Winfield, Illinois

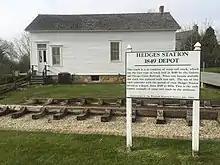
Hedges Station "Besch House" is the oldest remaining train depot in Illinois

The Chicago-Winfield Tuberculosis Sanitarium was founded in 1909. As tuberculosis declined, the Sanitarium saw a decrease in patients and in 1962, the sanitarium was purchased by the Central DuPage Hospital Association.